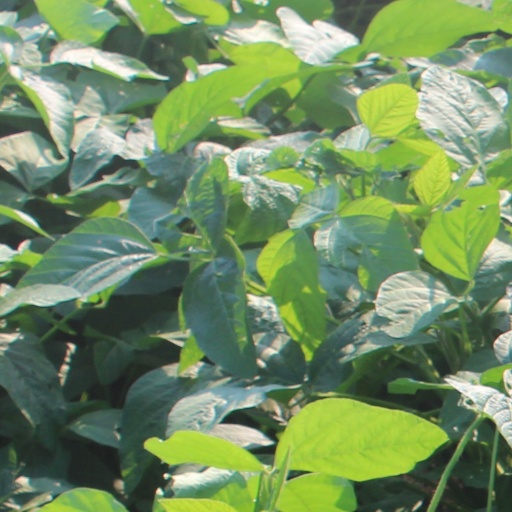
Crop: soybean